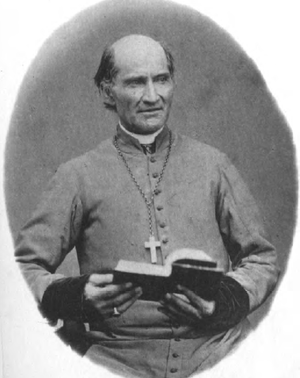
Portrait de Louis Amédée Rappe, premier évêque de Cleveland
Louis Amédée Rappe, né le 2 février 1801 à Audrehem et mort le 8 septembre 1877 à Saint Albans, est un prélat catholique français, missionnaire en Amérique et premier évêque de Cleveland de 1847 à 1870.